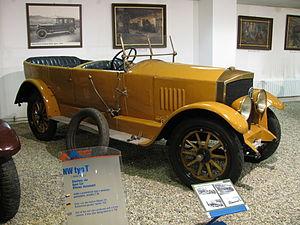
Tatra est une entreprise tchèque fabriquant des camions depuis 1898, et qui a exercé l’activité de constructeur automobile entre 1897 et 1998. Pionnier dans ce domaine en Europe centrale, Tatra a longtemps été réputé pour ses grandes routières aux lignes aérodynamiques. La marque a également produit des avions et des bus.